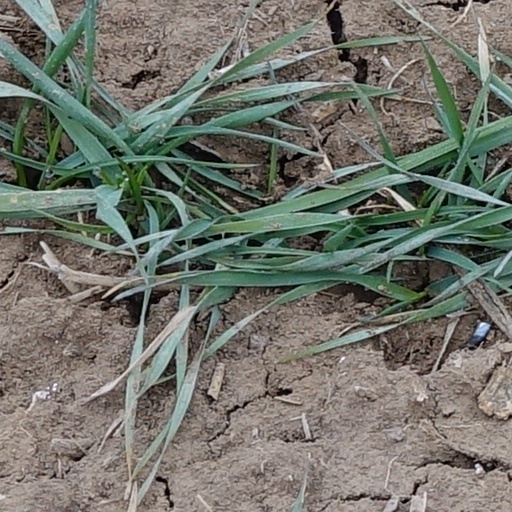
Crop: wheat